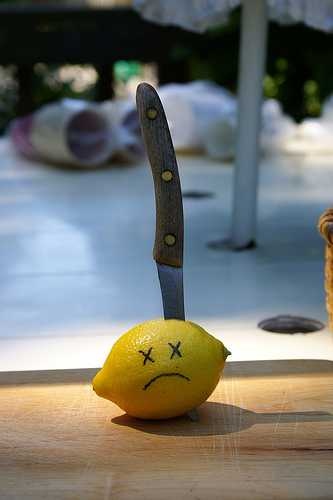
Label: Lemon